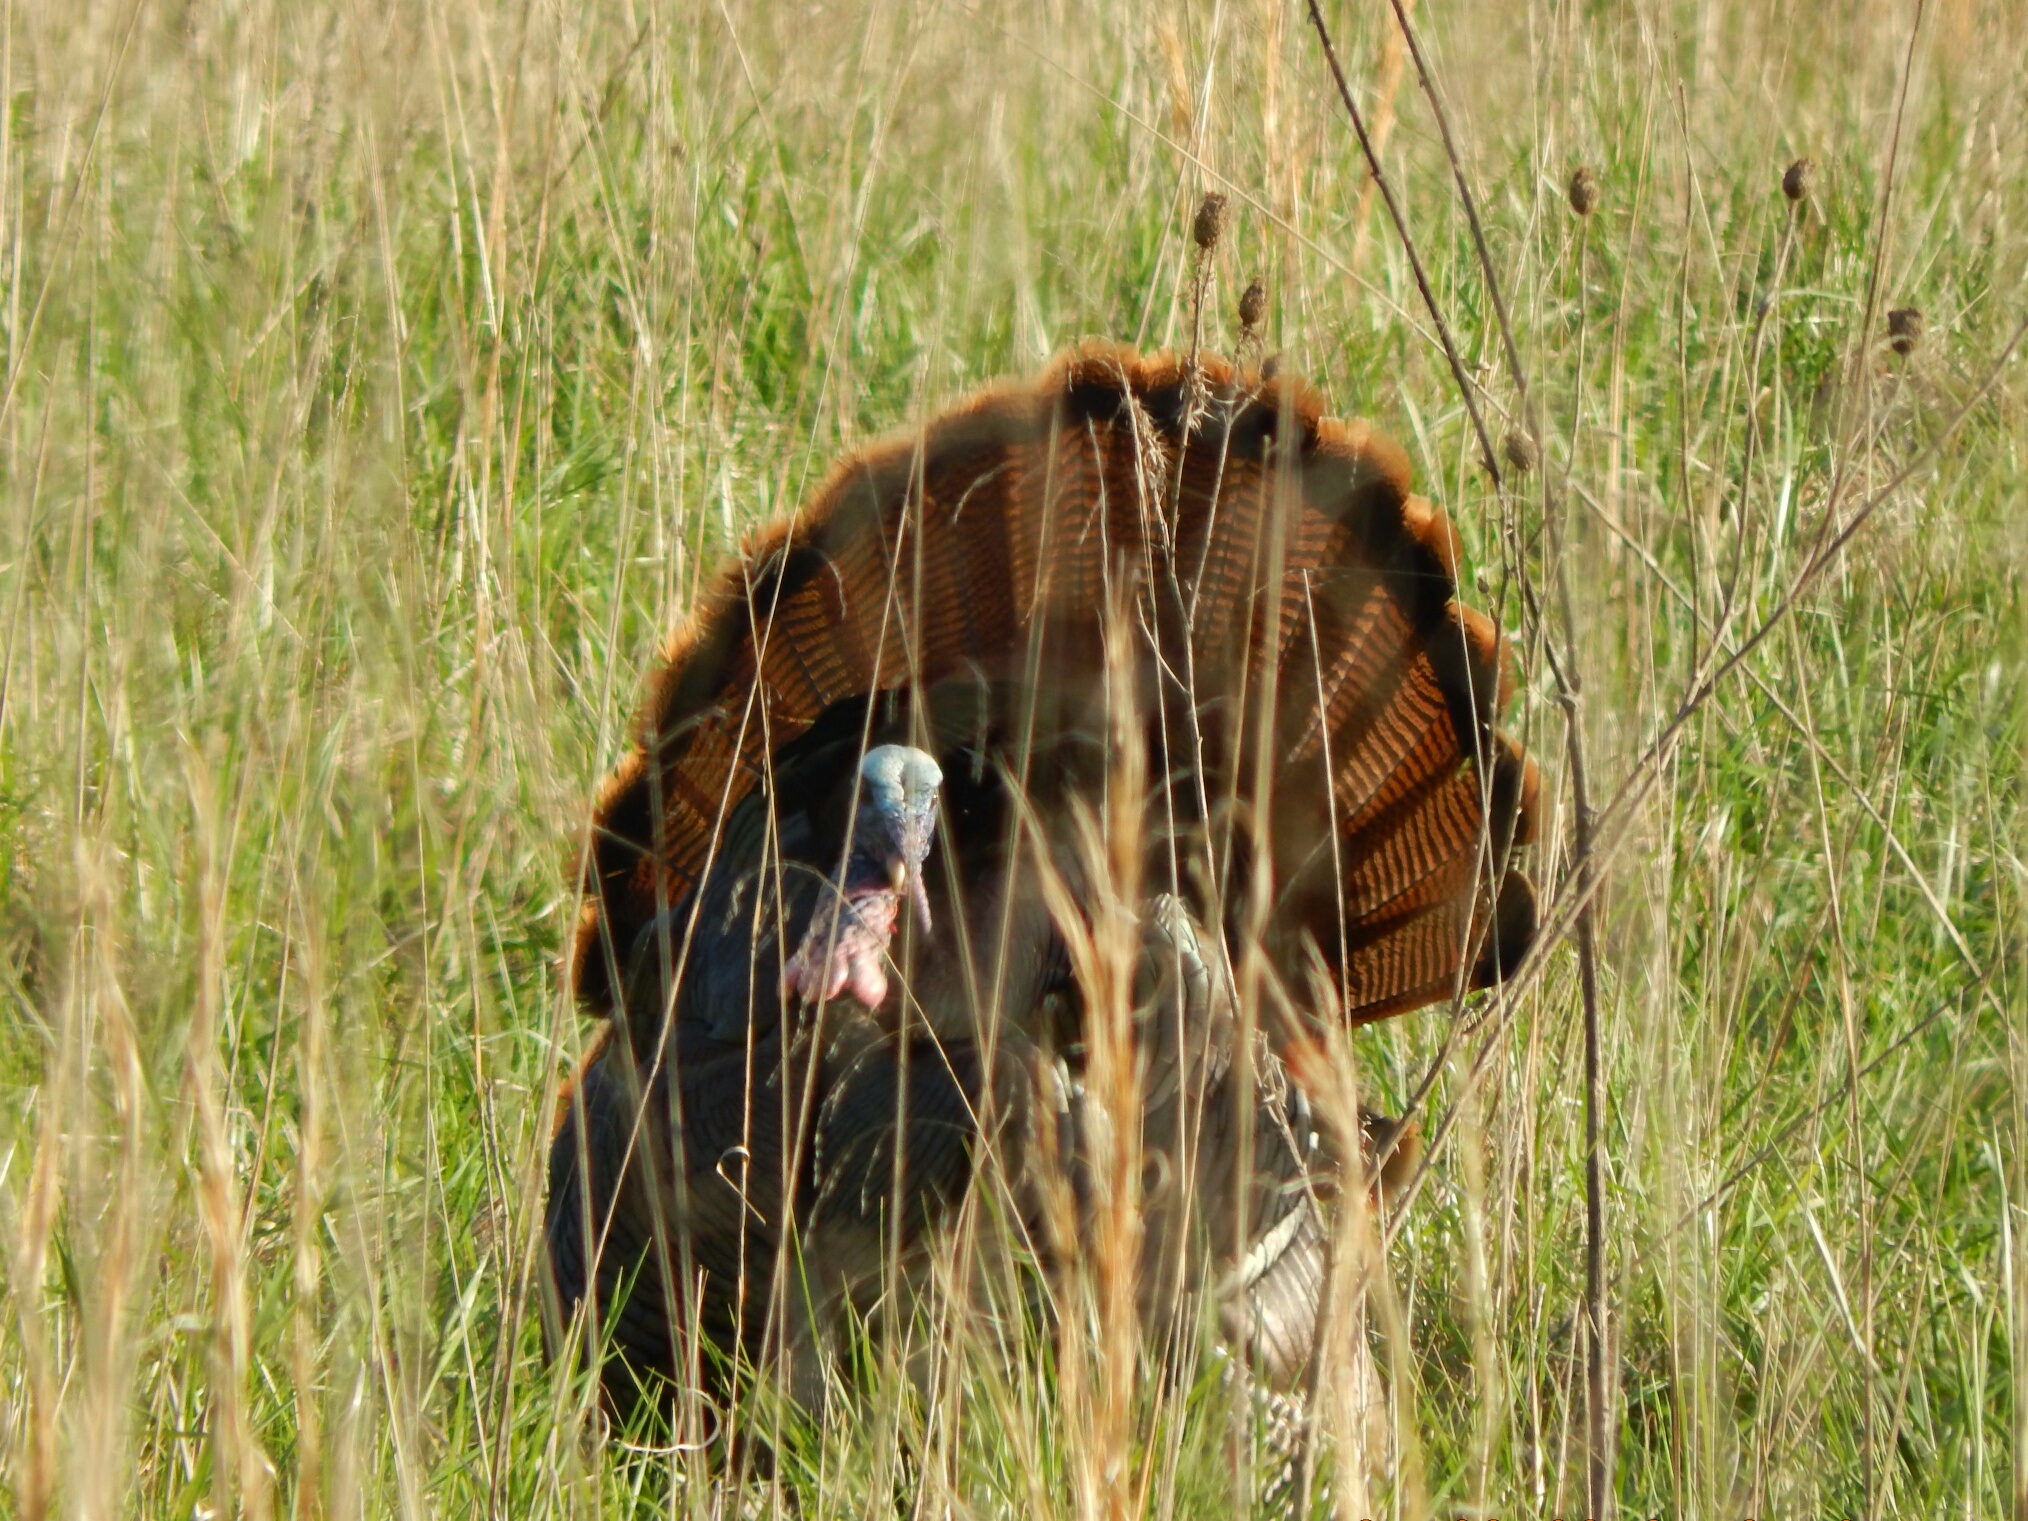
grass, meadow, prairie, wildlife, grazing, mammal, fauna, savanna, grassland, safari, ecosystem